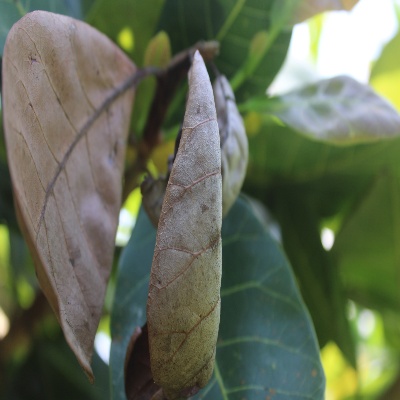
Crop: Cashew
Condition: anthracnose